Murder of Marion Parker

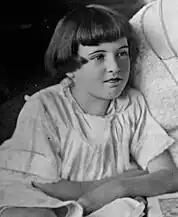
Marion Parker,

Frances Marion Parker was born October 11, 1915, in Los Angeles, California, to Geraldine (née Heisel) and Perry Marion Parker. She had a twin sister, Marjorie, and one older brother, Perry Jr.